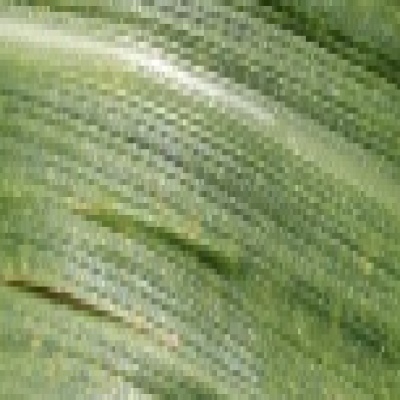
Label: Corn_(Maize)___Leaf_Spot